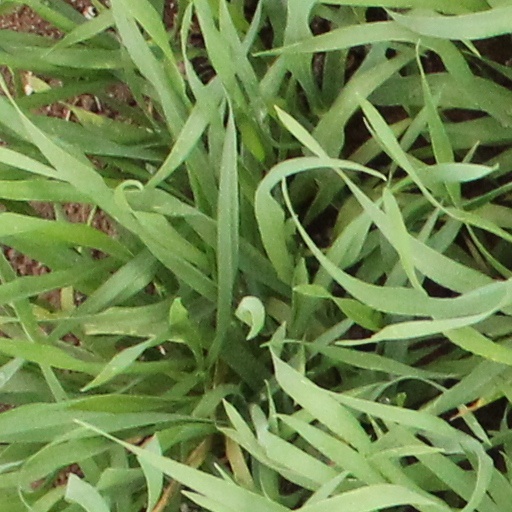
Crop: wheat